Alfsee

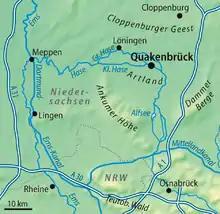
Location

The Alfsee is a reservoir in the north of the district of Osnabrück in the state of Lower Saxony in north Germany. It has an area of 2.2 km.